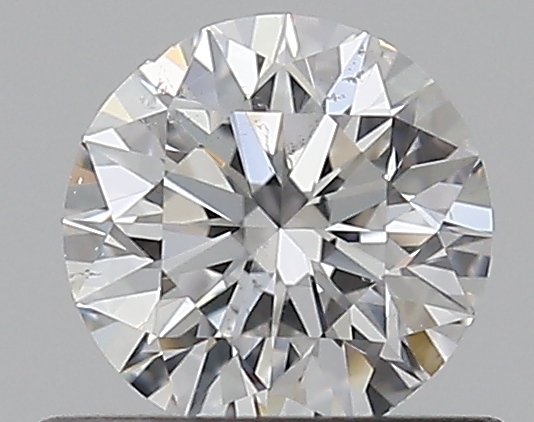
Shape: round
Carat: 0.5
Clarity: SI1
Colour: E
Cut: EX
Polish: EX
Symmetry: VG
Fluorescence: N
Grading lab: GIA
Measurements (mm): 5.04 x 5.09 x 3.18